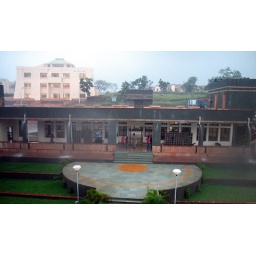
rain rain...the library in the background...dat be melting pot in d front..